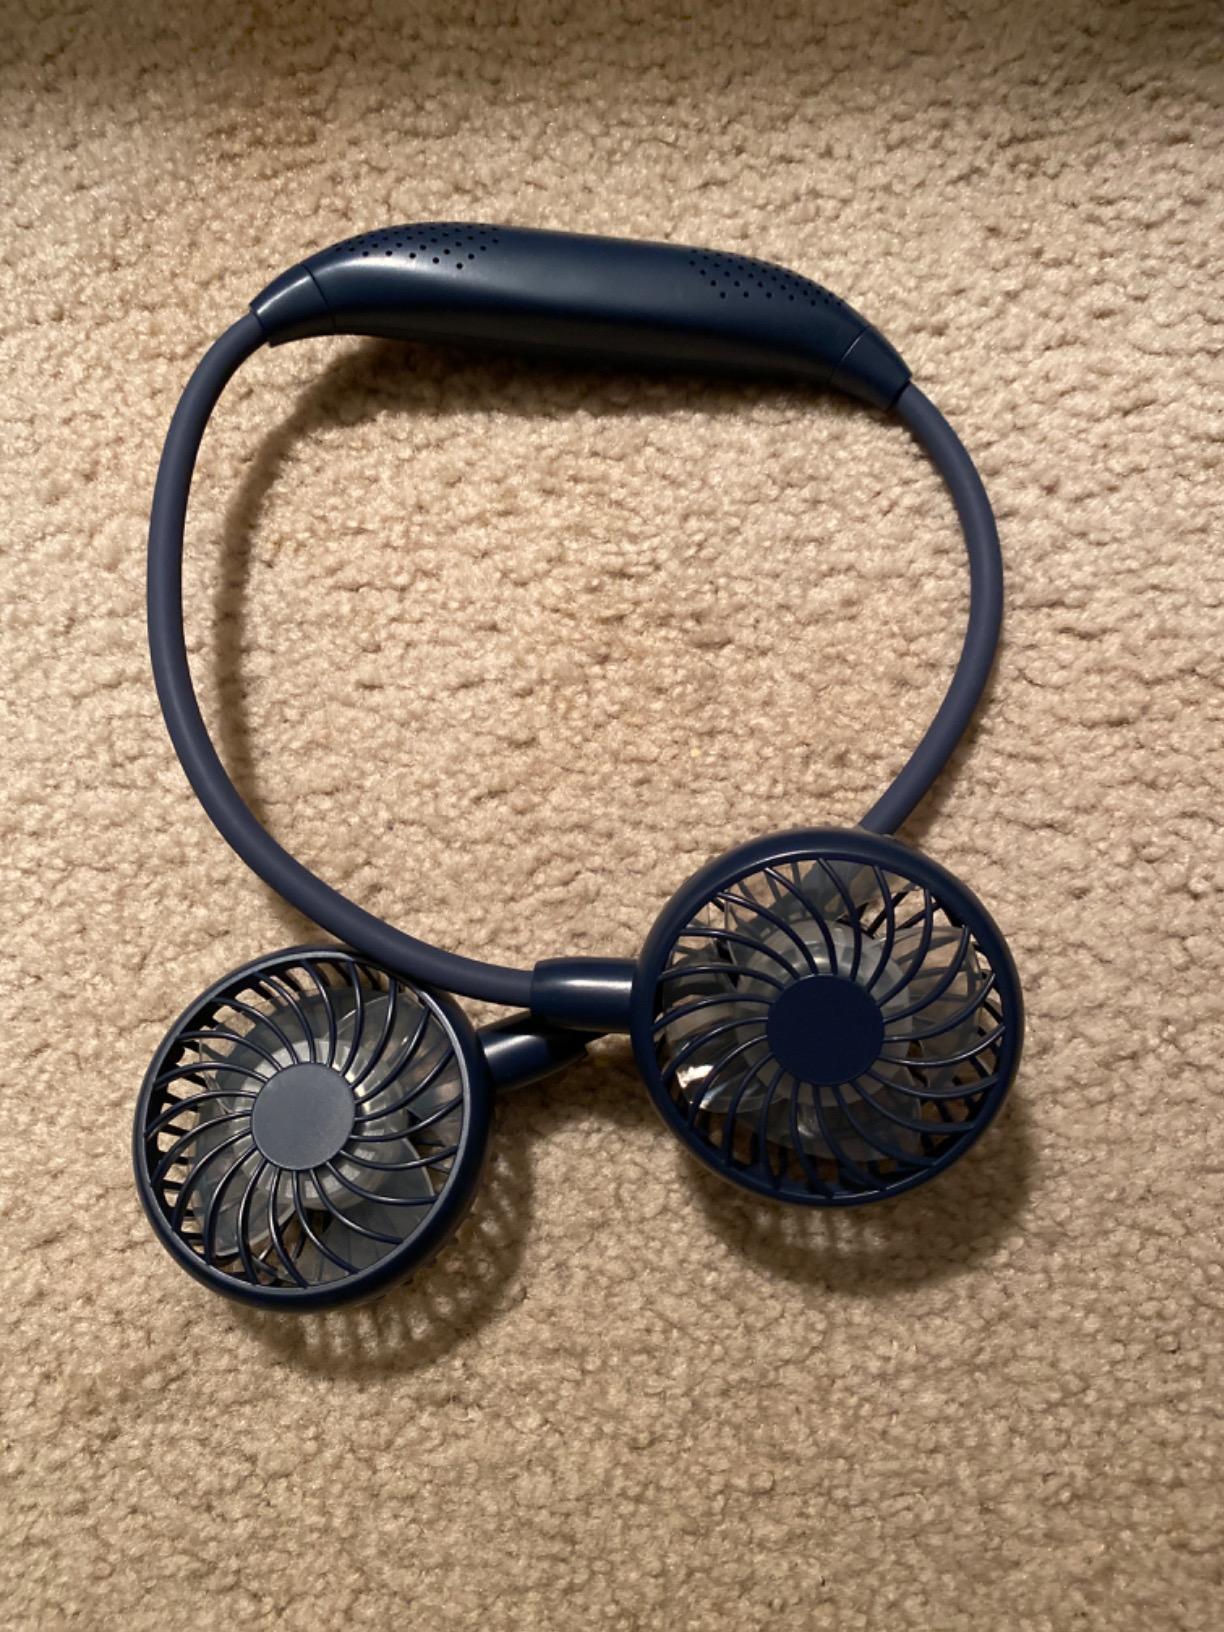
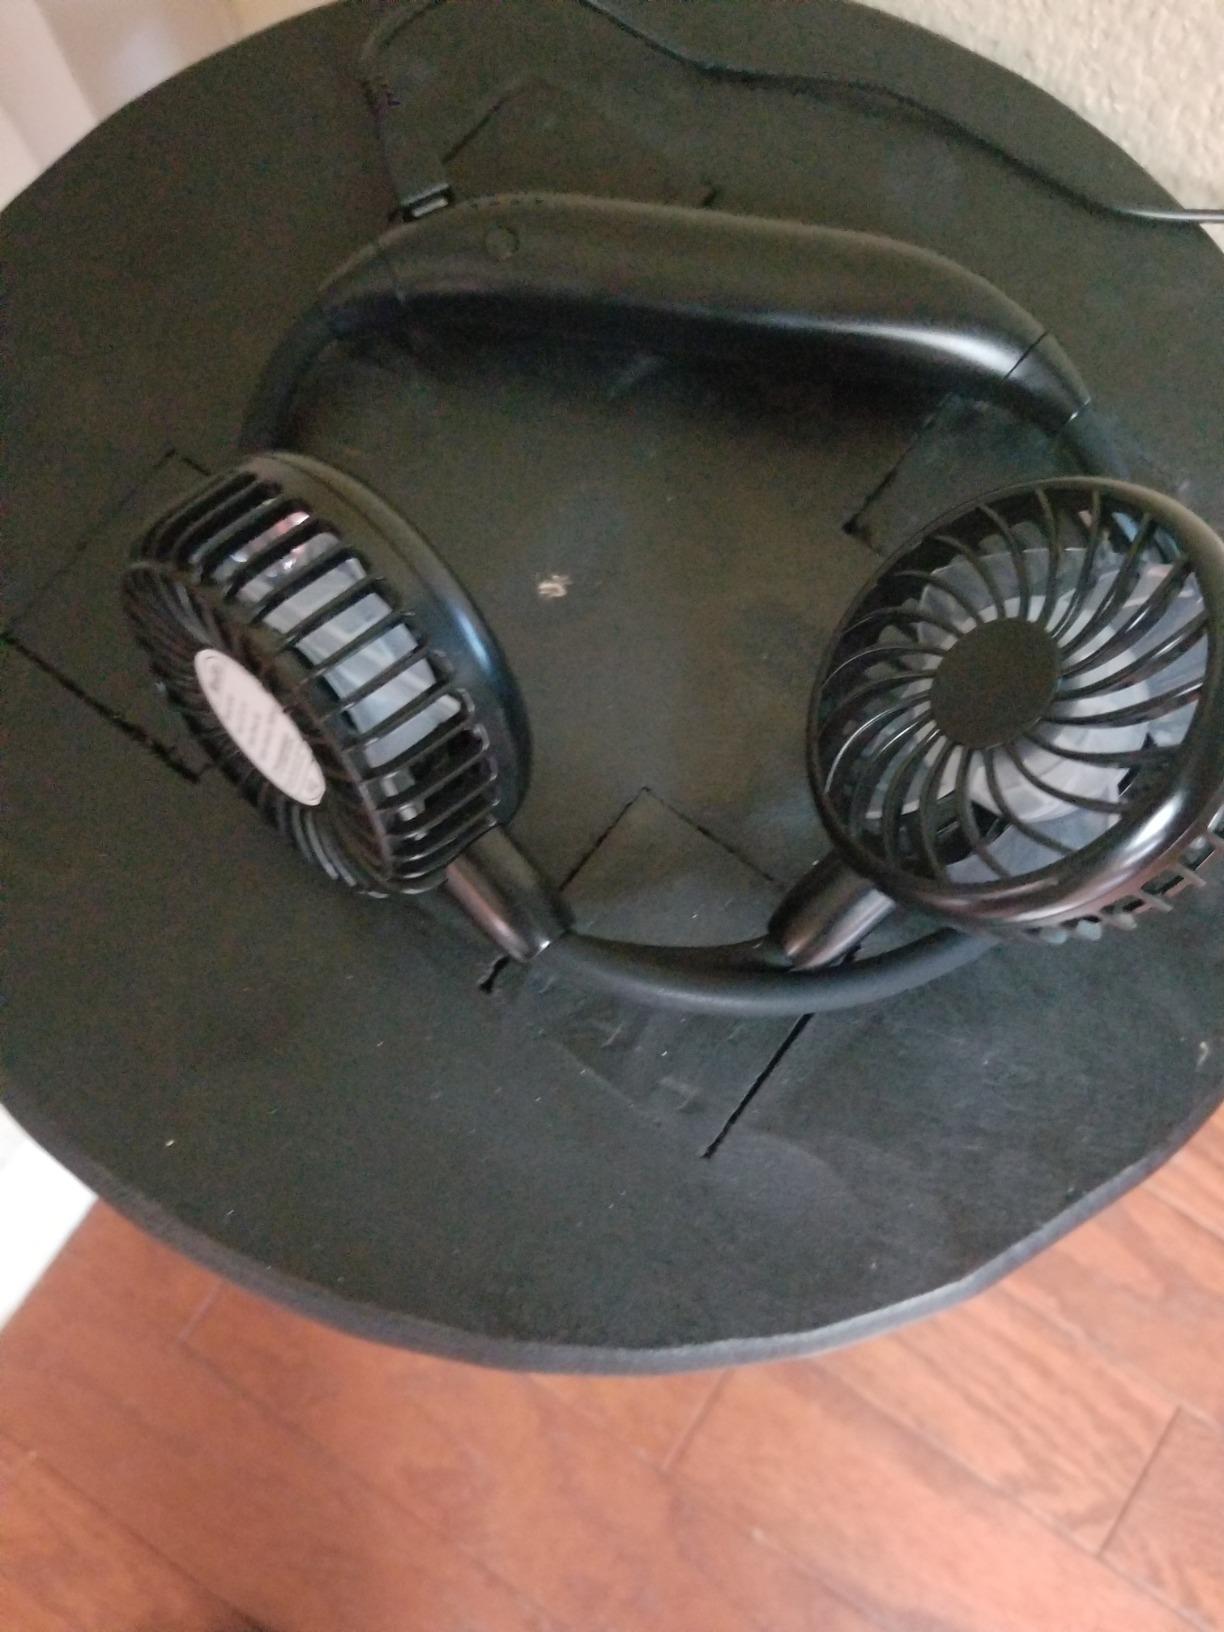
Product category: fan
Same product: no